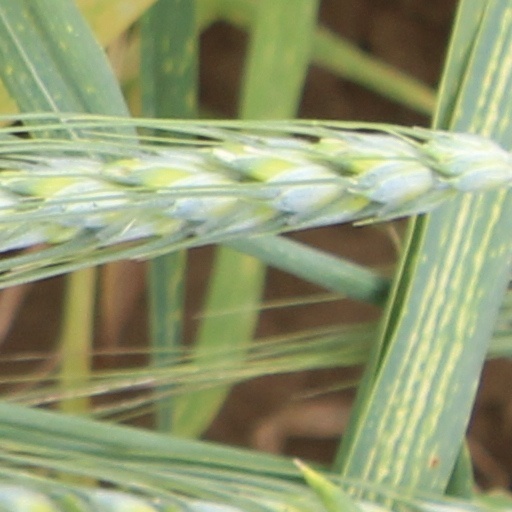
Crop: wheat